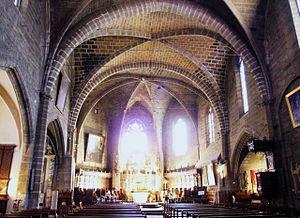
Langeac - Eglise Saint-Gal - Nef
L'église Saint-Gal de Langeac, Haute-Loire, est l'église d'un ancien prieuré dépendant de l'abbaye de la Chaise-Dieu avant de devenir une collégiale.